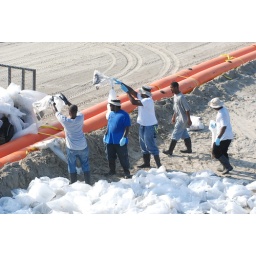
Workers remove bags of oil-contaminated sand from the beach near the fishing pier at Grand Isle Park.